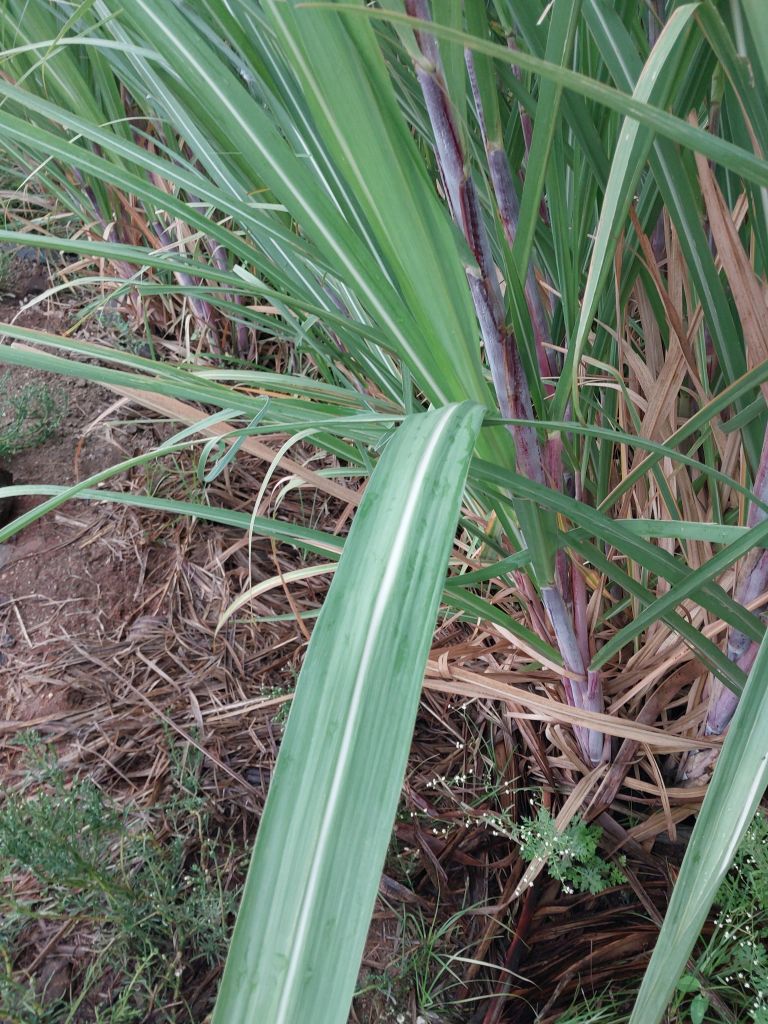
Label: Healthy